Gondiswil

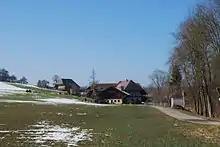
Farm house and fields outside Gondiswil

Gondiswil has an area of . Of this area, or 69.3% is used for agricultural purposes, while or 24.3% is forested. Of the rest of the land, or 5.9% is settled (buildings or roads), or 0.3% is either rivers or lakes and or 0.1% is unproductive land.